Television licensing in the United Kingdom

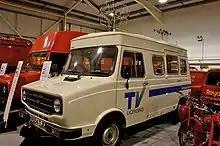
A Leyland Sherpa television detector van

The payment methods mean that the licence fee is paid for either completely or partially in advance. Annual payments require complete payment in advance. For monthly direct debit, a new licence is paid off in 6 monthly instalments of just over £24 a month. Renewal licences are paid for in 12 monthly instalments starting 6 months before expiry of the licence in force i.e. starting 6 months before the renewal date. Quarterly payments made using direct debit carry an additional cost of £5.00 per year, or £1.25 a quarter, which is included in the licence fee total. This addition is described as "a small charge" in the generic letter issued by TV Licensing to those paying by direct debit, and on the TV Licensing website it is justified with: "By paying quarterly the majority of your licence is paid for as you use it. This differs from our other instalment schemes, where at least half of the licence fee is collected in advance. As a result, quarterly payments incur a small premium of £1.25 per quarter which is included in your payment."